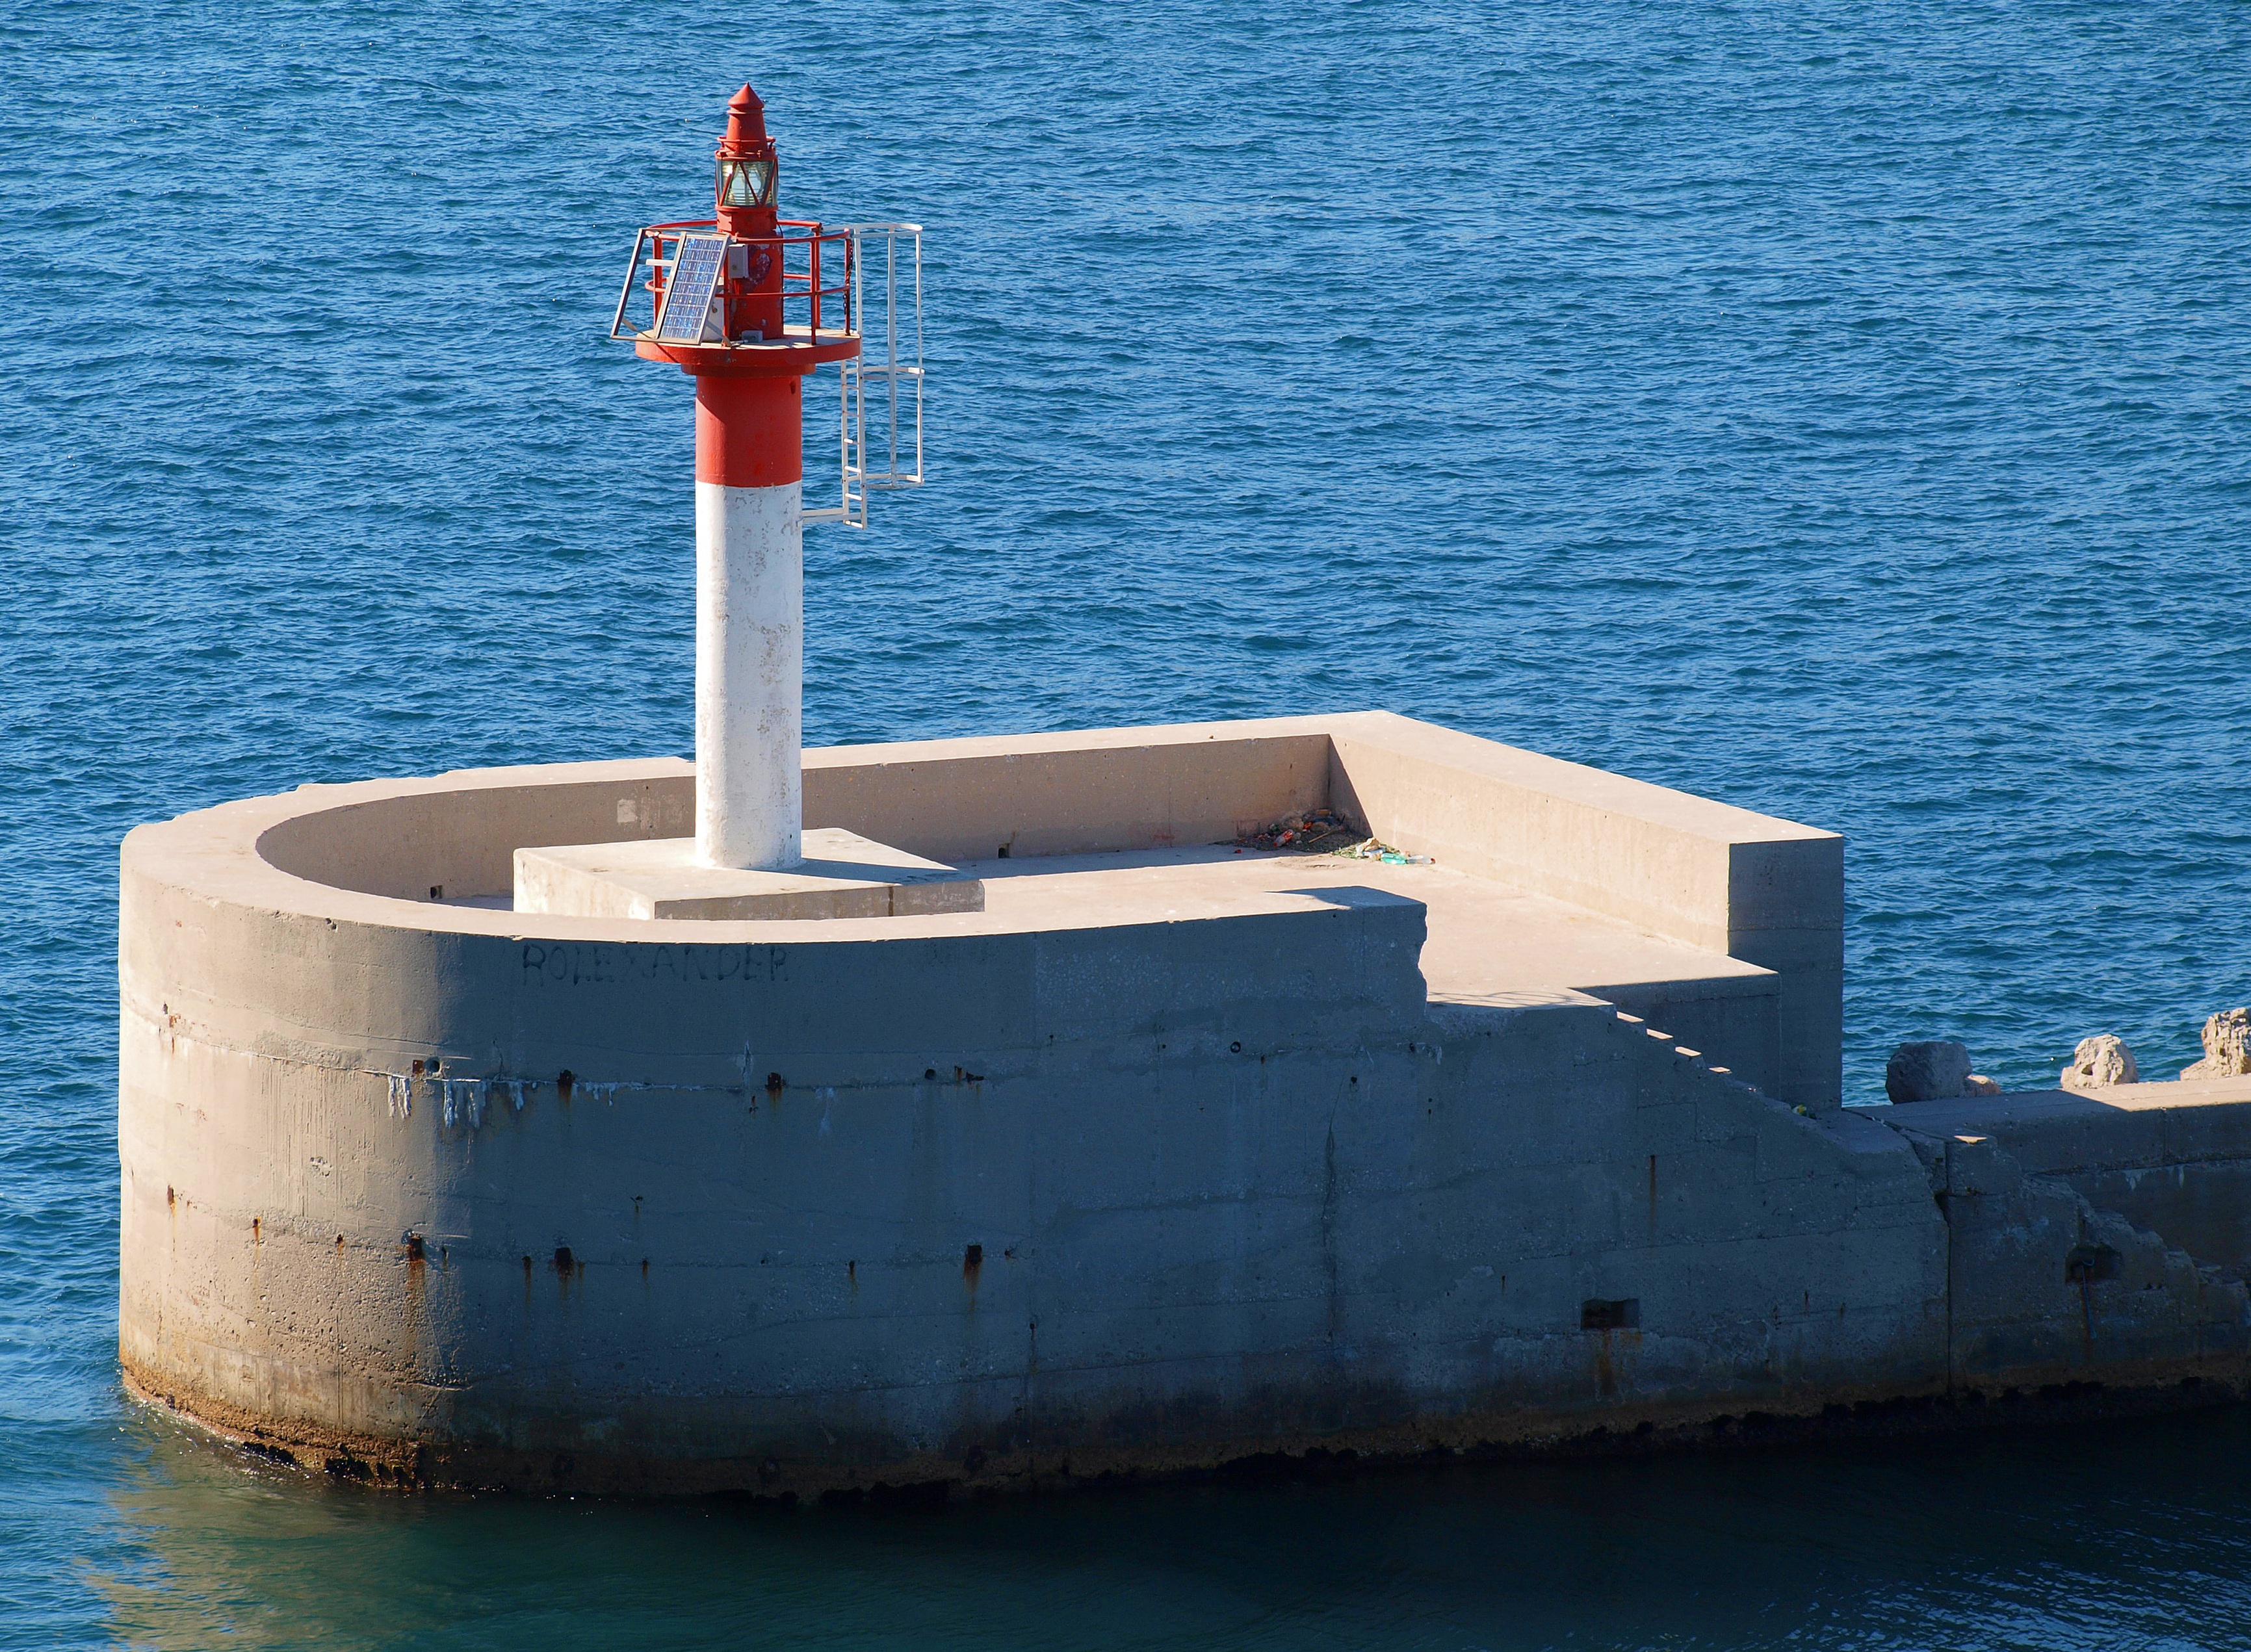
sea, coast, ocean, lighthouse, boat, ship, red, vehicle, tower, blue, port, croatia, watercraft, boje, fixed, solar buoy, signal buoy, buoy chain